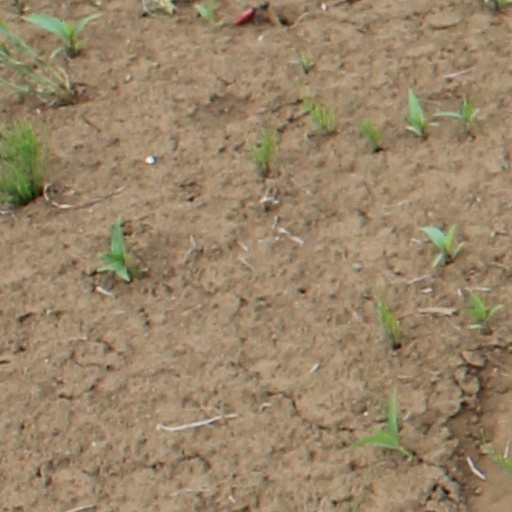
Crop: wheat